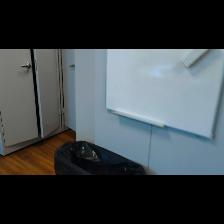
Label: NonHuman